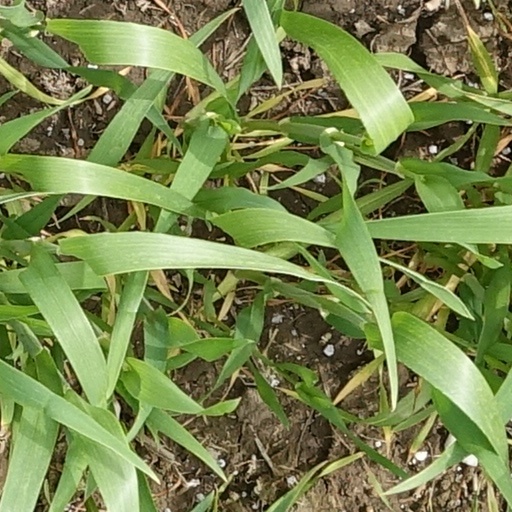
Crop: wheat